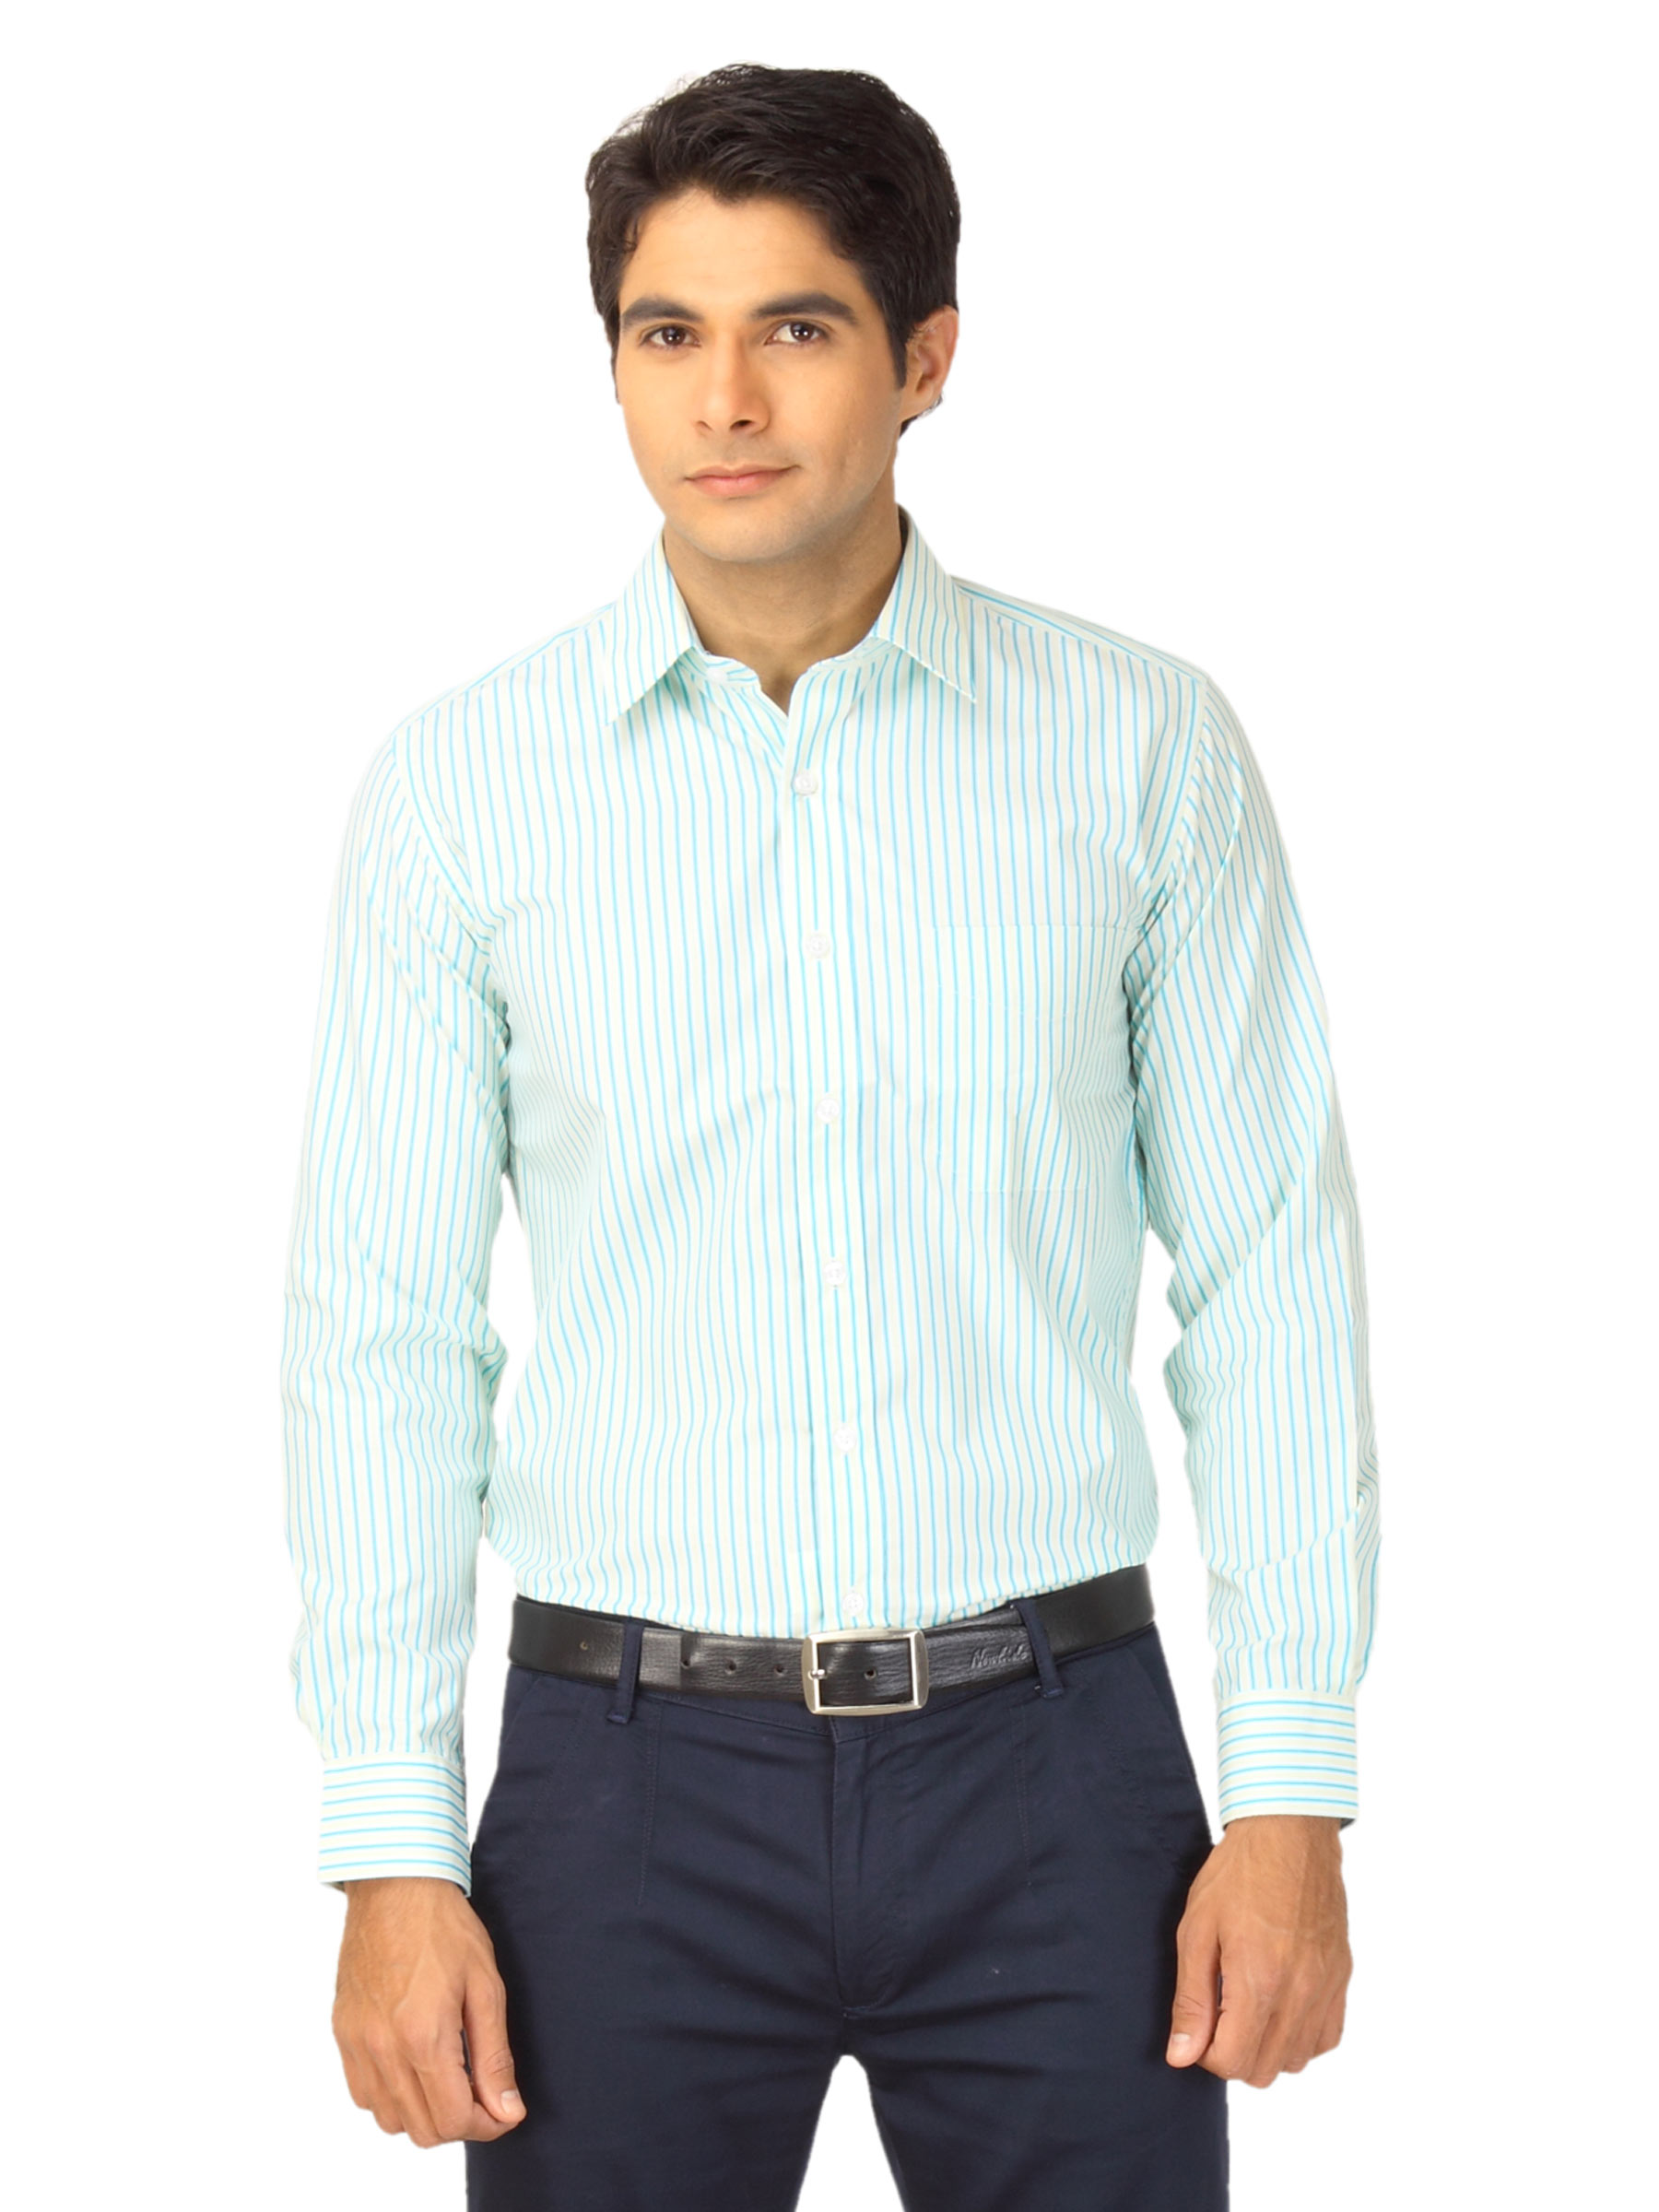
Mark Taylor Men Yellow & Blue Striped Shirt
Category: Apparel / Topwear / Shirts
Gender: Men
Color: Yellow
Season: Fall 2011
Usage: Formal